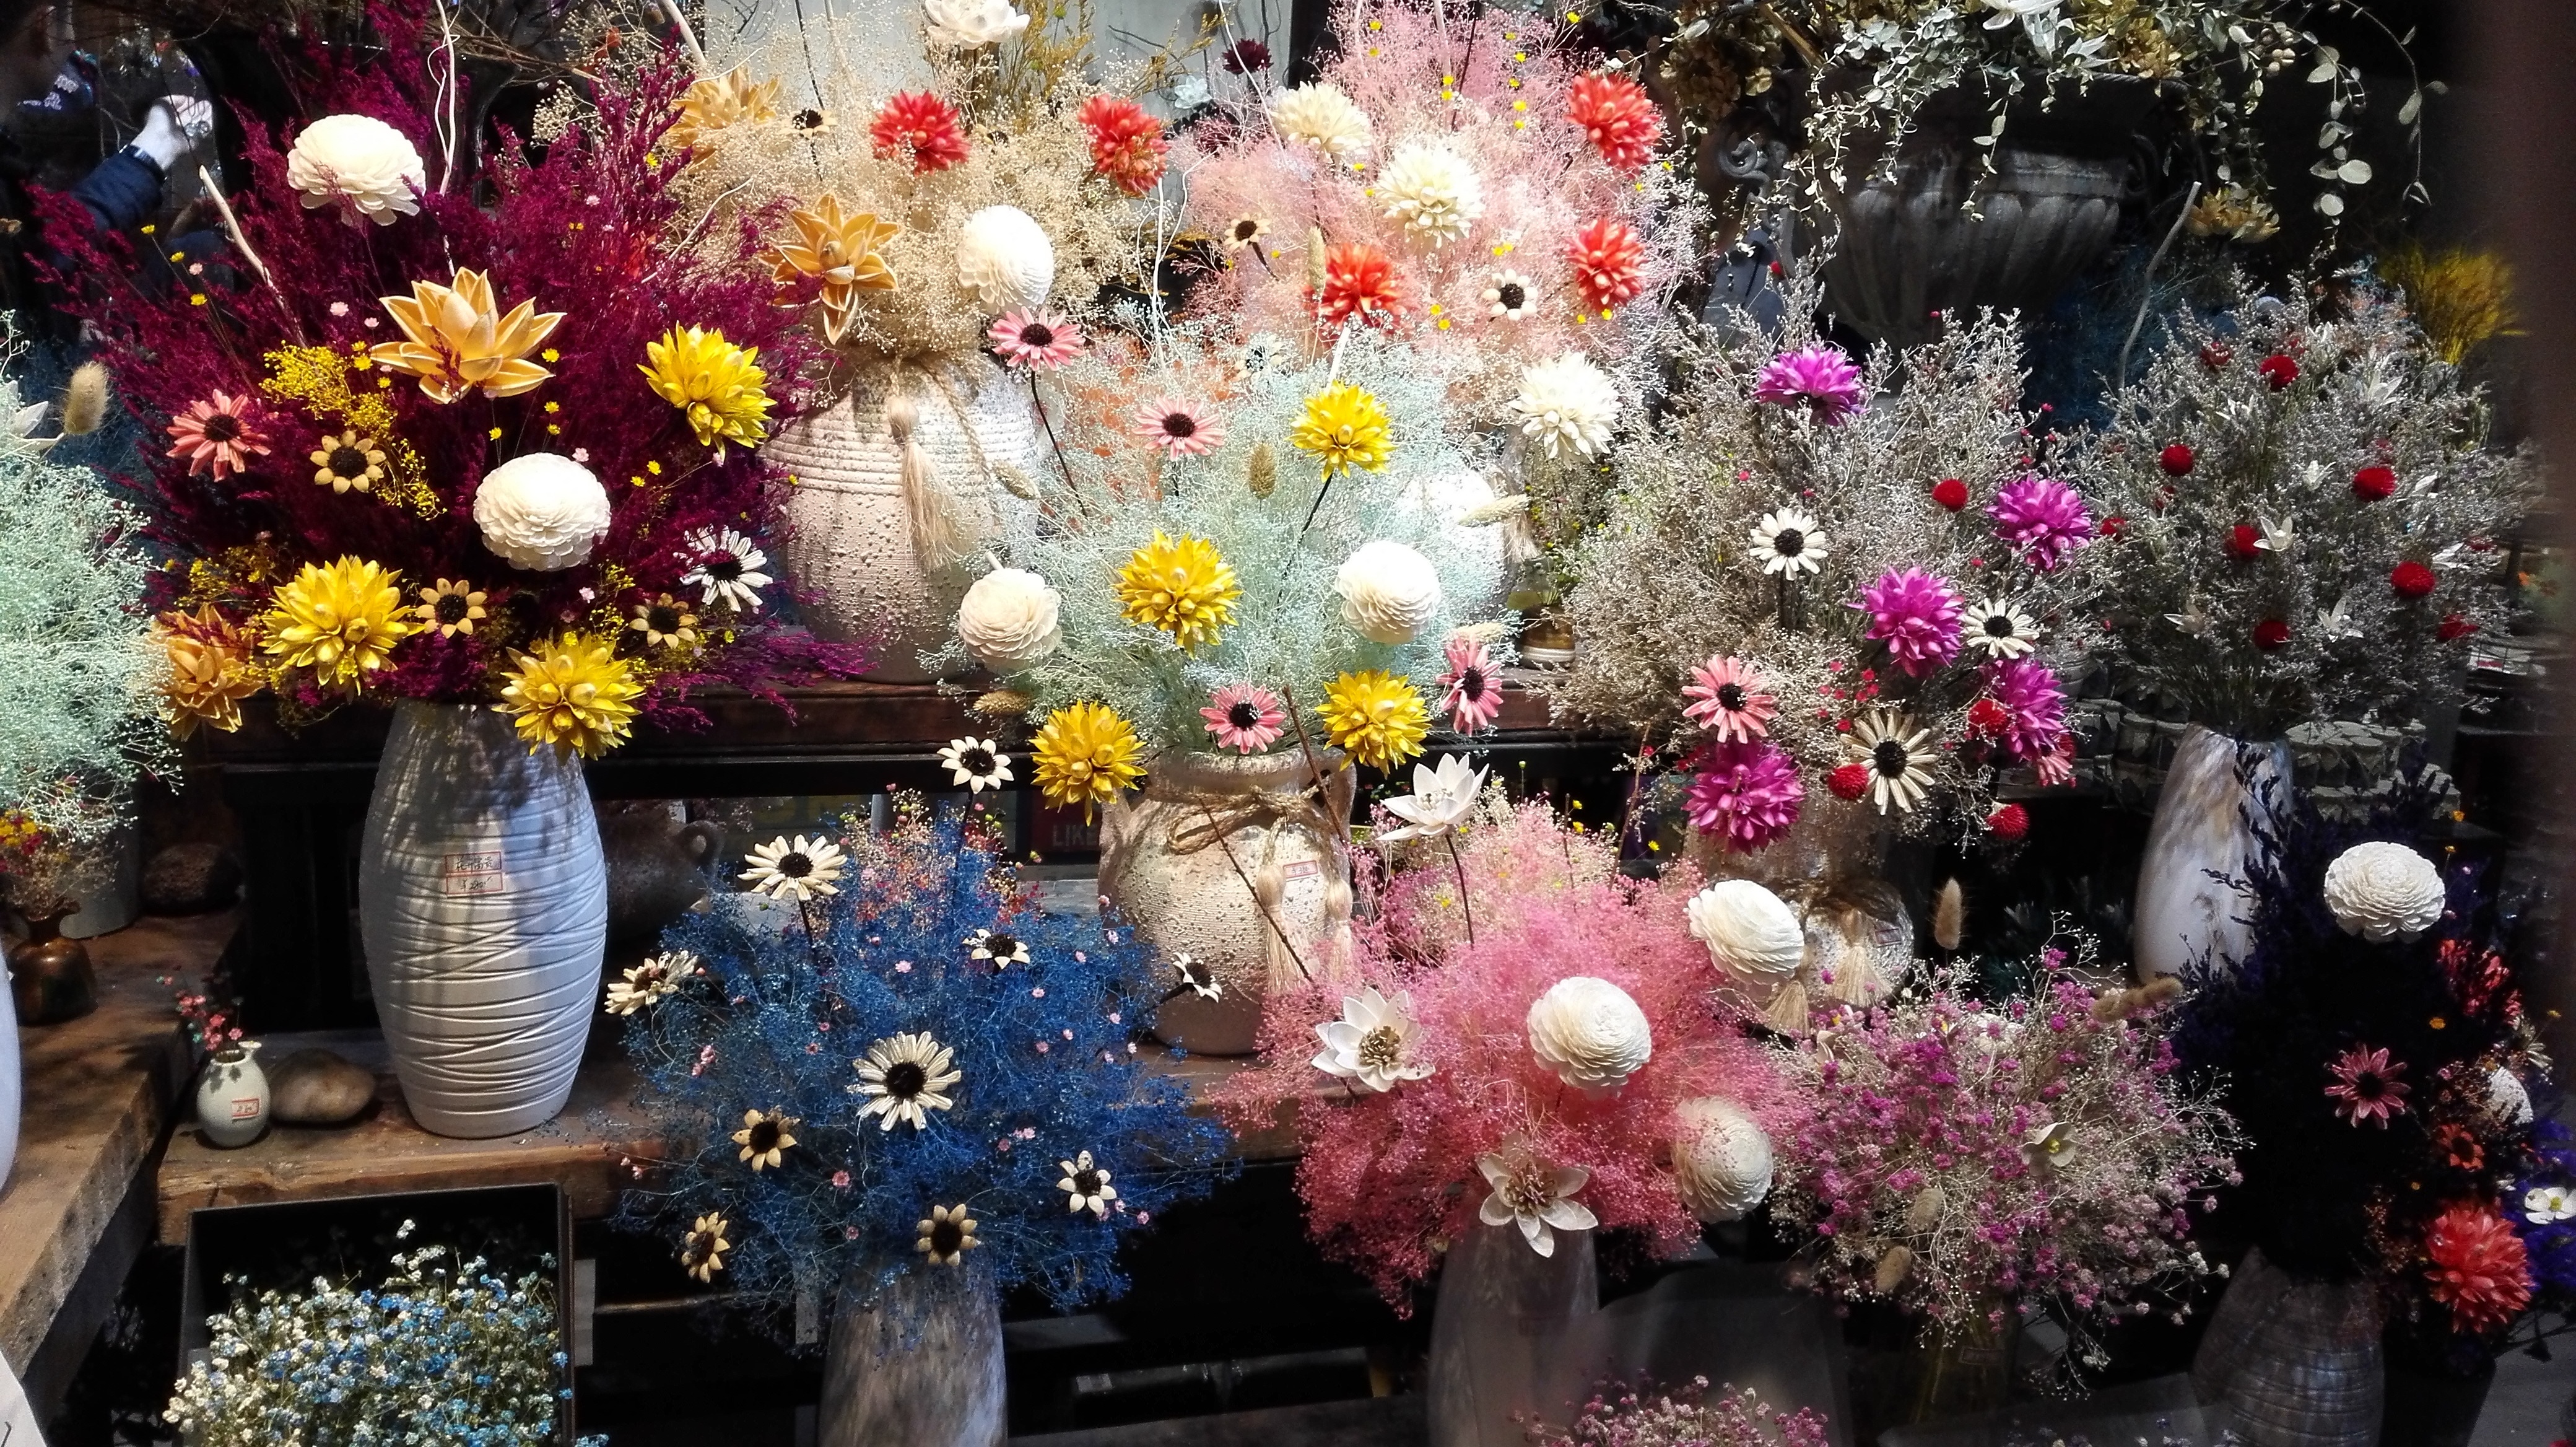
flower, dry, bouquet, carnival, color, flowers, christmas decoration, festival, starry sky, floristry, jiangnan, floral design, flower arranging